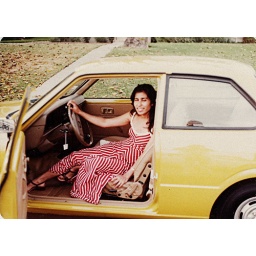
Mom in red stripped dress